Royal Thai Marine Corps

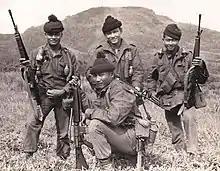
Thai marines group in Communist insurgency in Thailand

Four years later, the Thai Government acknowledged that a Marine Corps could perform a useful role in national defense. On July 30, 1955, the government created the Marine Corps Department. In 1961, tensions flared over the disputed Preah Vihear Temple, situated on the Thai side of a high cliff on the Cambodian border but shown on French maps as being in Cambodia. The Chanthaburi and Trat borders with Cambodia gave the Marine Corps Department its first assignment, safeguarding the coastline and southeastern border. Since 1970 the Marine Corps' Chanthaburi-Trat Task Force has been officially assigned the defense of this area.